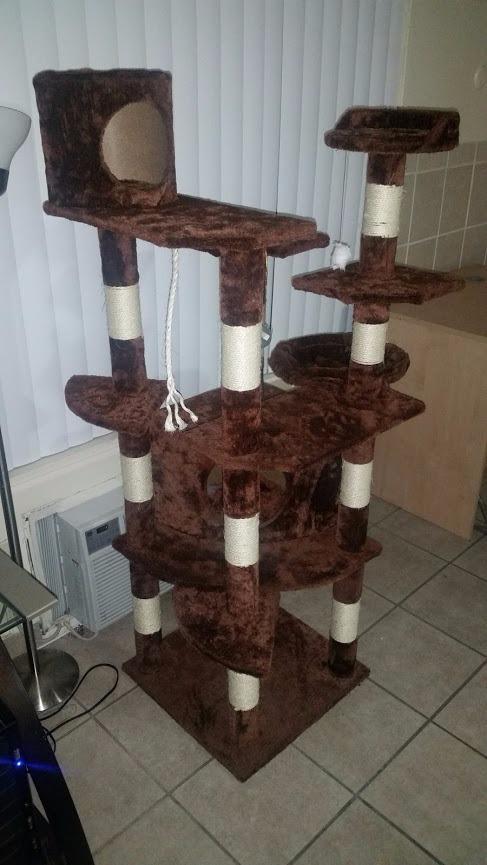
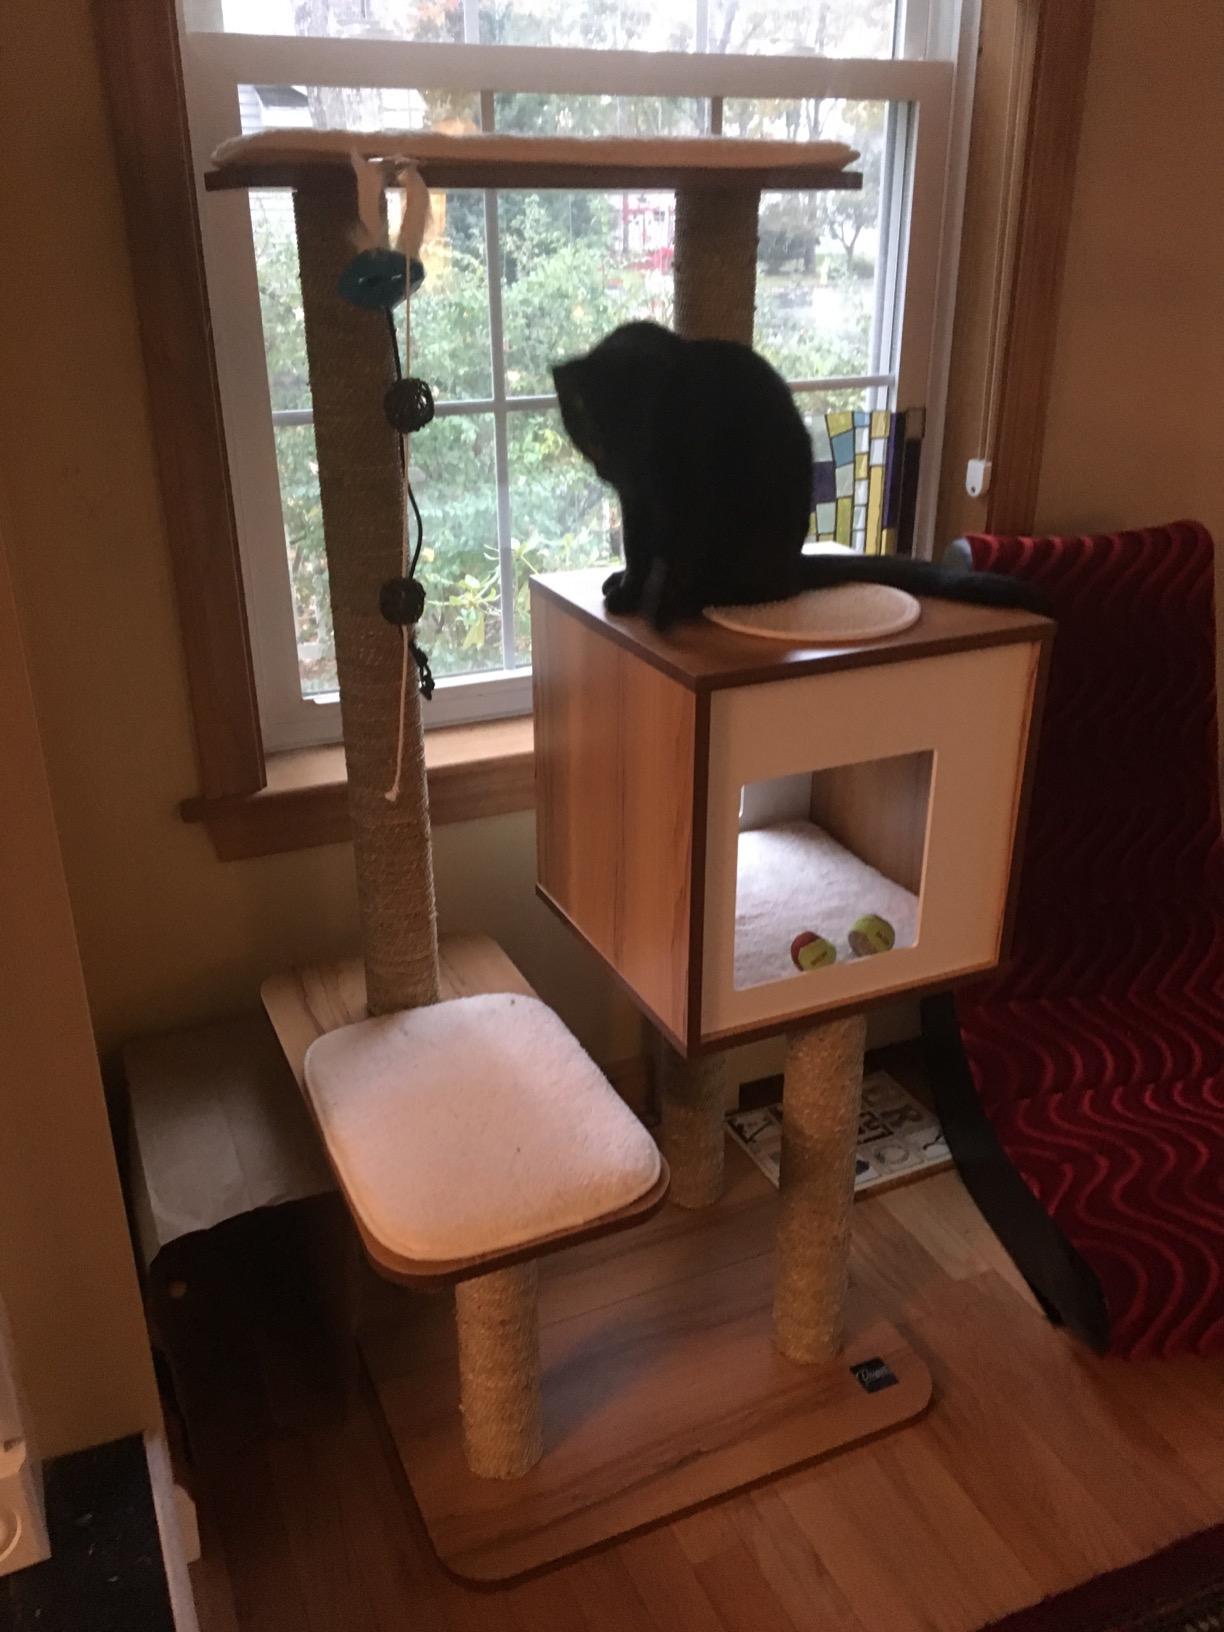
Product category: items_cat tree
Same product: no